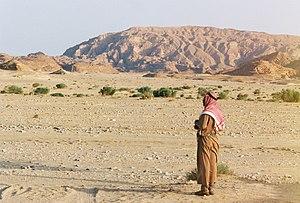
Le Sinaï forme une écorégion d'eau douce définie par le Fonds mondial pour la nature et The Nature Conservancy. Elle recouvre la péninsule du Sinaï en Egypte, entre la Méditerranée, les bras de la Mer Rouge et les golfes de Suez et d'Aqaba.